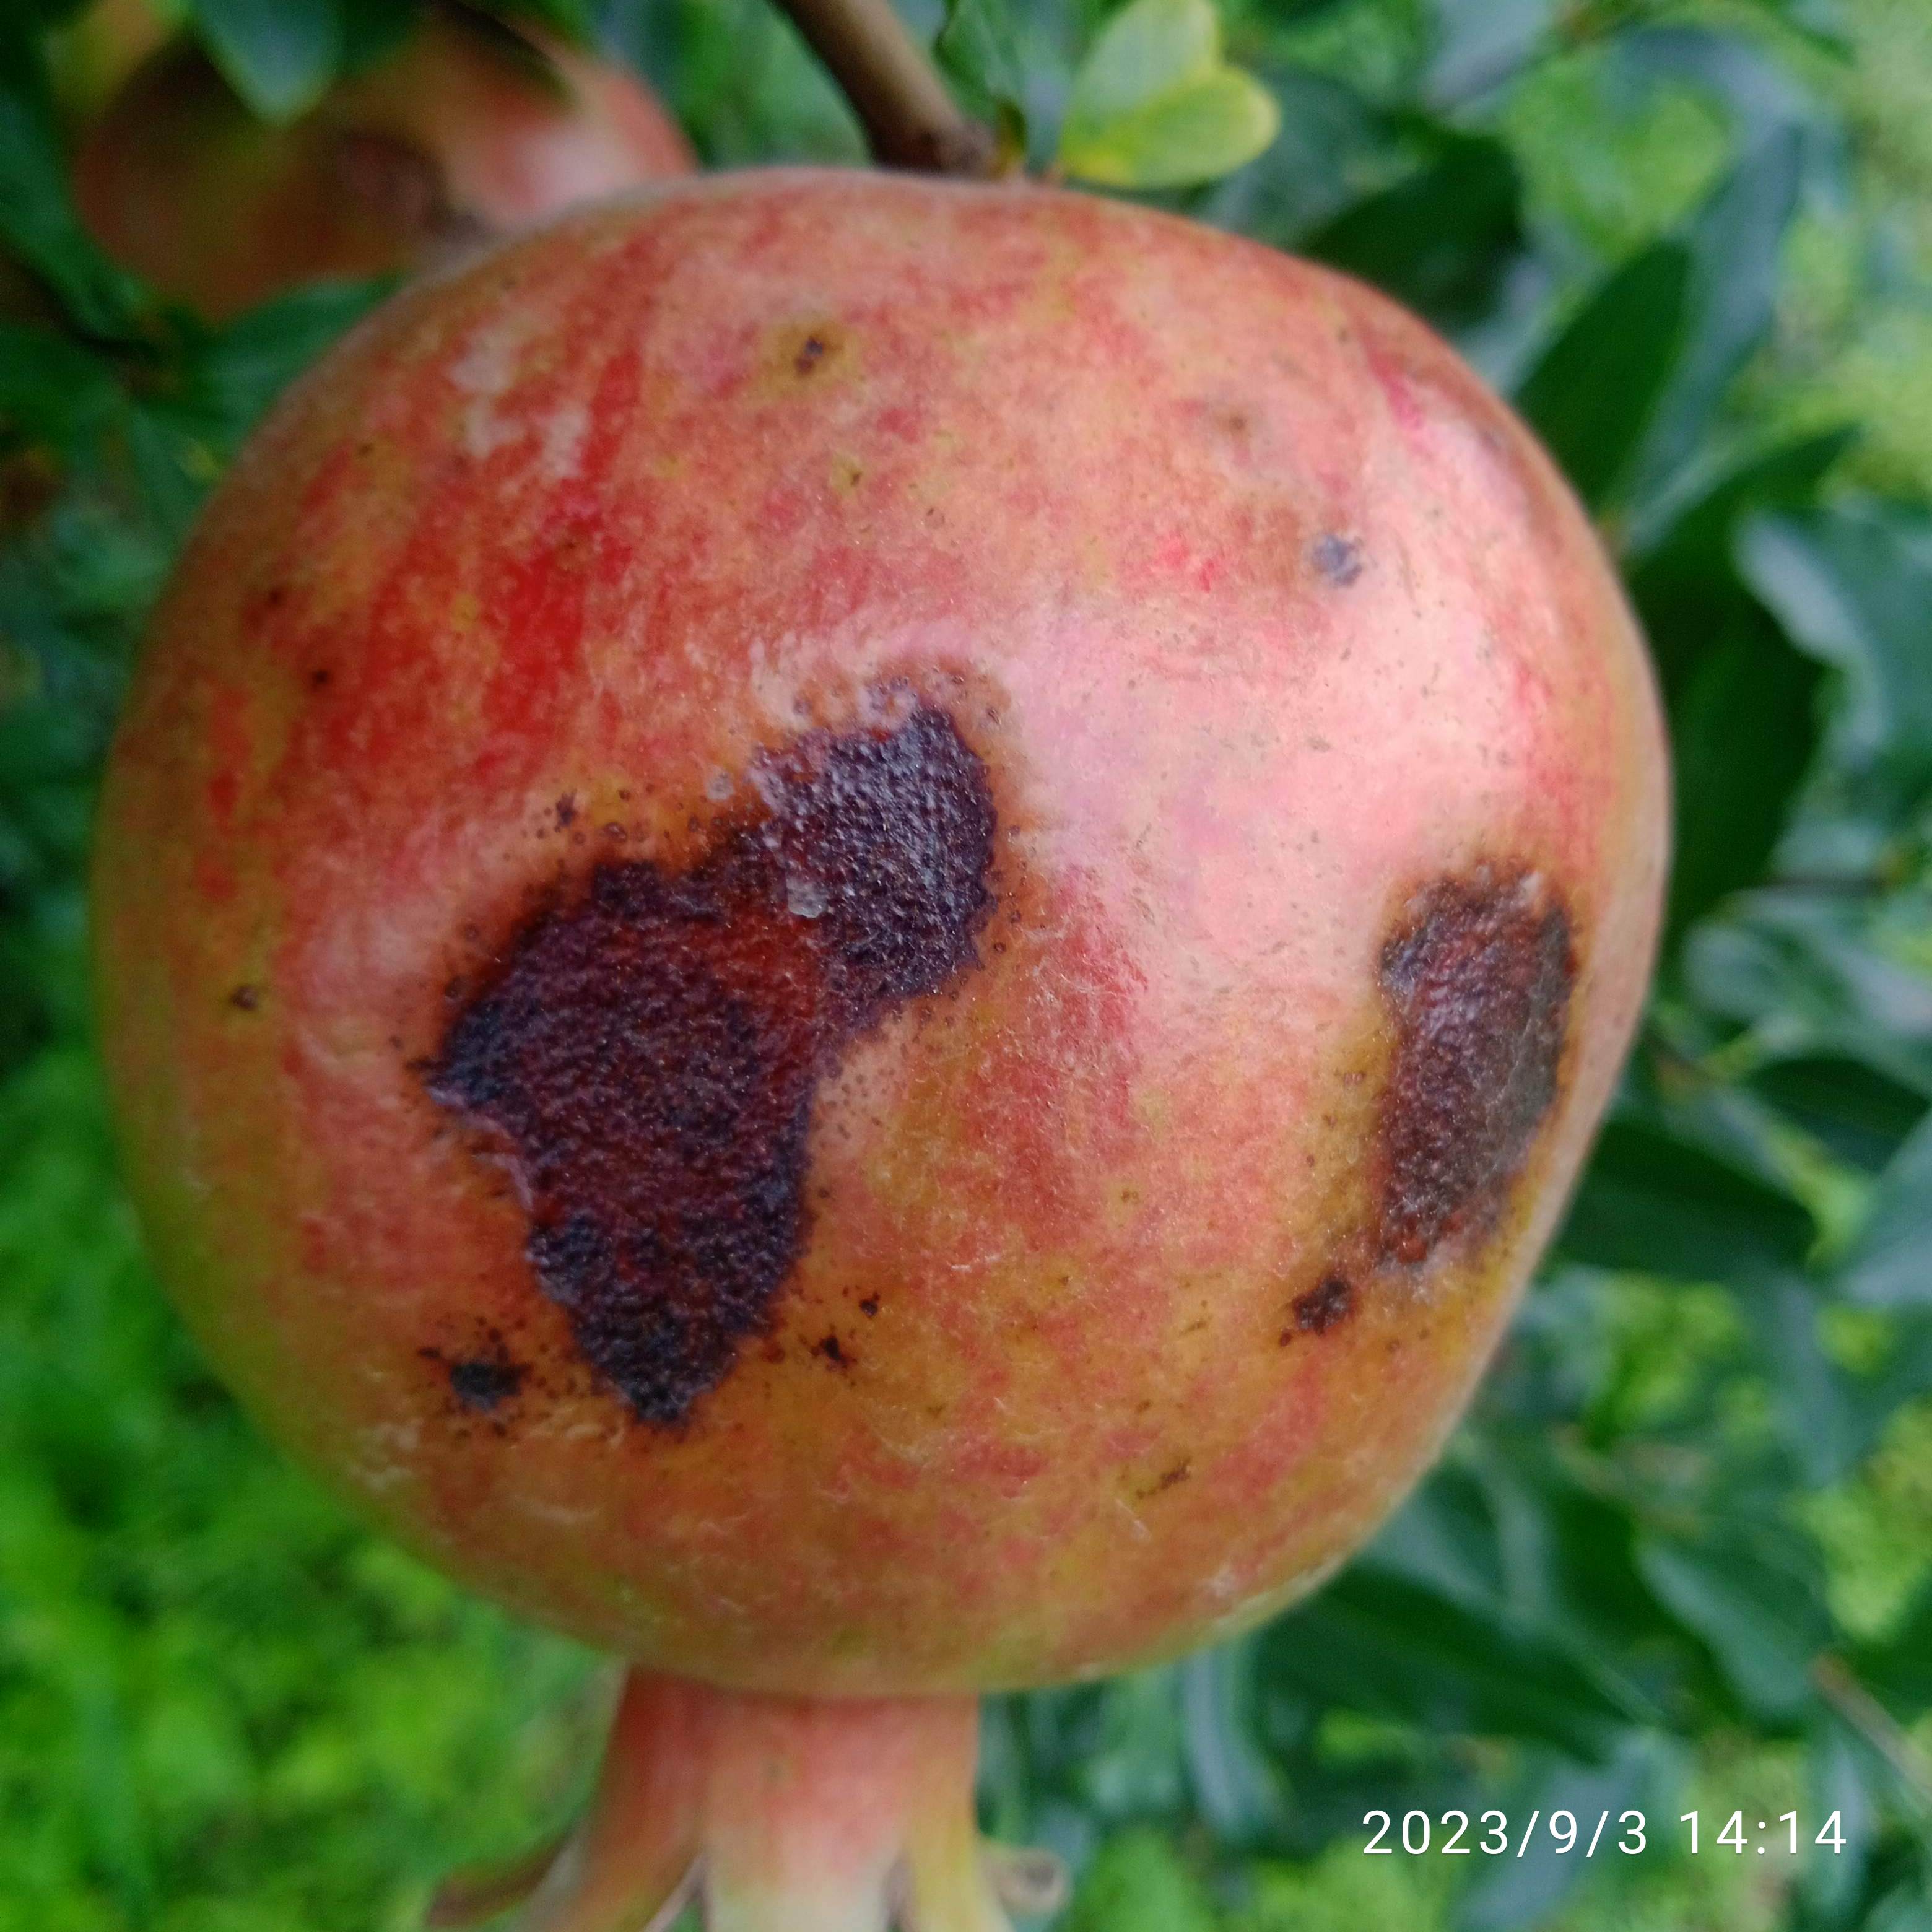
Label: Anthracnose